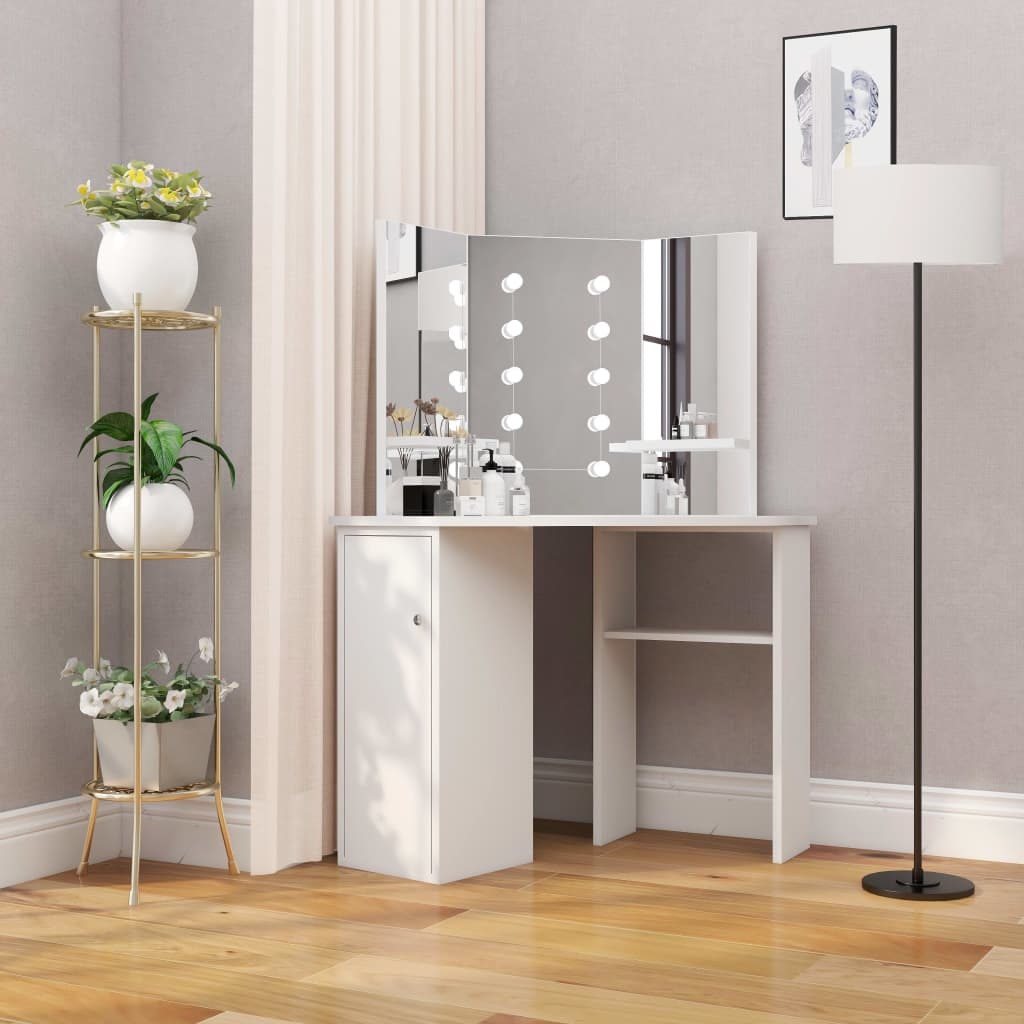
Corner Dressing Table Make-up Table with LED Light White
Brand: vidaXL
Work on your morning routine in style with our elegant vanity table! This dressing table, constructed from quality MDF, strikes a sleek and concise silhouette with a modern style. It is designed to fit snugly into a corner yet packs a lot of storage in a small amount of space! Large locker and open shelf under table offer a place for makeup items and keep everything in its place, facing sideways for easy access when seated at the table. Additionally, a beautiful 3-panel mirror provides a 3-sided view for makeup application and adds an elegant touch to the tabletop. Lower shelves are added to the two side panels for cups, makeup brushes, creams and lotions, perfumes and decorative items. The featured elegant LED bulbs illuminate your beauty as well. Note: The product has a USB connector, but the certified 5V USB power source is not included. Colour: White Material: MDF and melamine Overall dimensions: 111 x 54 x 141.5 cm (W x D x H) Size of tabletop: 111 x 54 cm (W x D) Socket type: E1 Mirrors and LED bulbs included USB connector included Voltage: 5 V Assembly required: Yes Delivery contains: 1 x Dressing table 3 x Mirror 10 x LED bulb Do not use this item if any components are broken, torn or missing. This product is powered by DC 5V, but the certified 5V USB power source is not included. Higher voltage may cause overheating to occur and may result in damage to the device and the potential risk of overheating and fiire.
Category: Furniture > Cabinets & Storage > Vanities > Bathroom Vanities > Corner Vanities